Powhatan-class tugboat

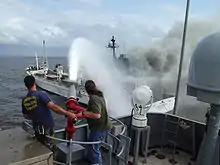
USNS "Apache" fighting fire aboard "Tahoma Reefer"

While not combatants themselves, "Powhatan"-class tugs were designed for deployment to areas of active fighting in order to assist damaged ships. Since battle-damaged ships are often burning, the tugs were equipped with three fire monitors which could pump 2,200 gallons of fire-fighting foam per minute. These were powered by two Detroit Diesel 8v-71 engines. The tugs' powerful pumps could assist damaged ships dewater flooded compartments. Although none of the ships have been armed, there were provisions in their design for mounting two 20-mm guns and two .50 caliber machines guns in time of war.